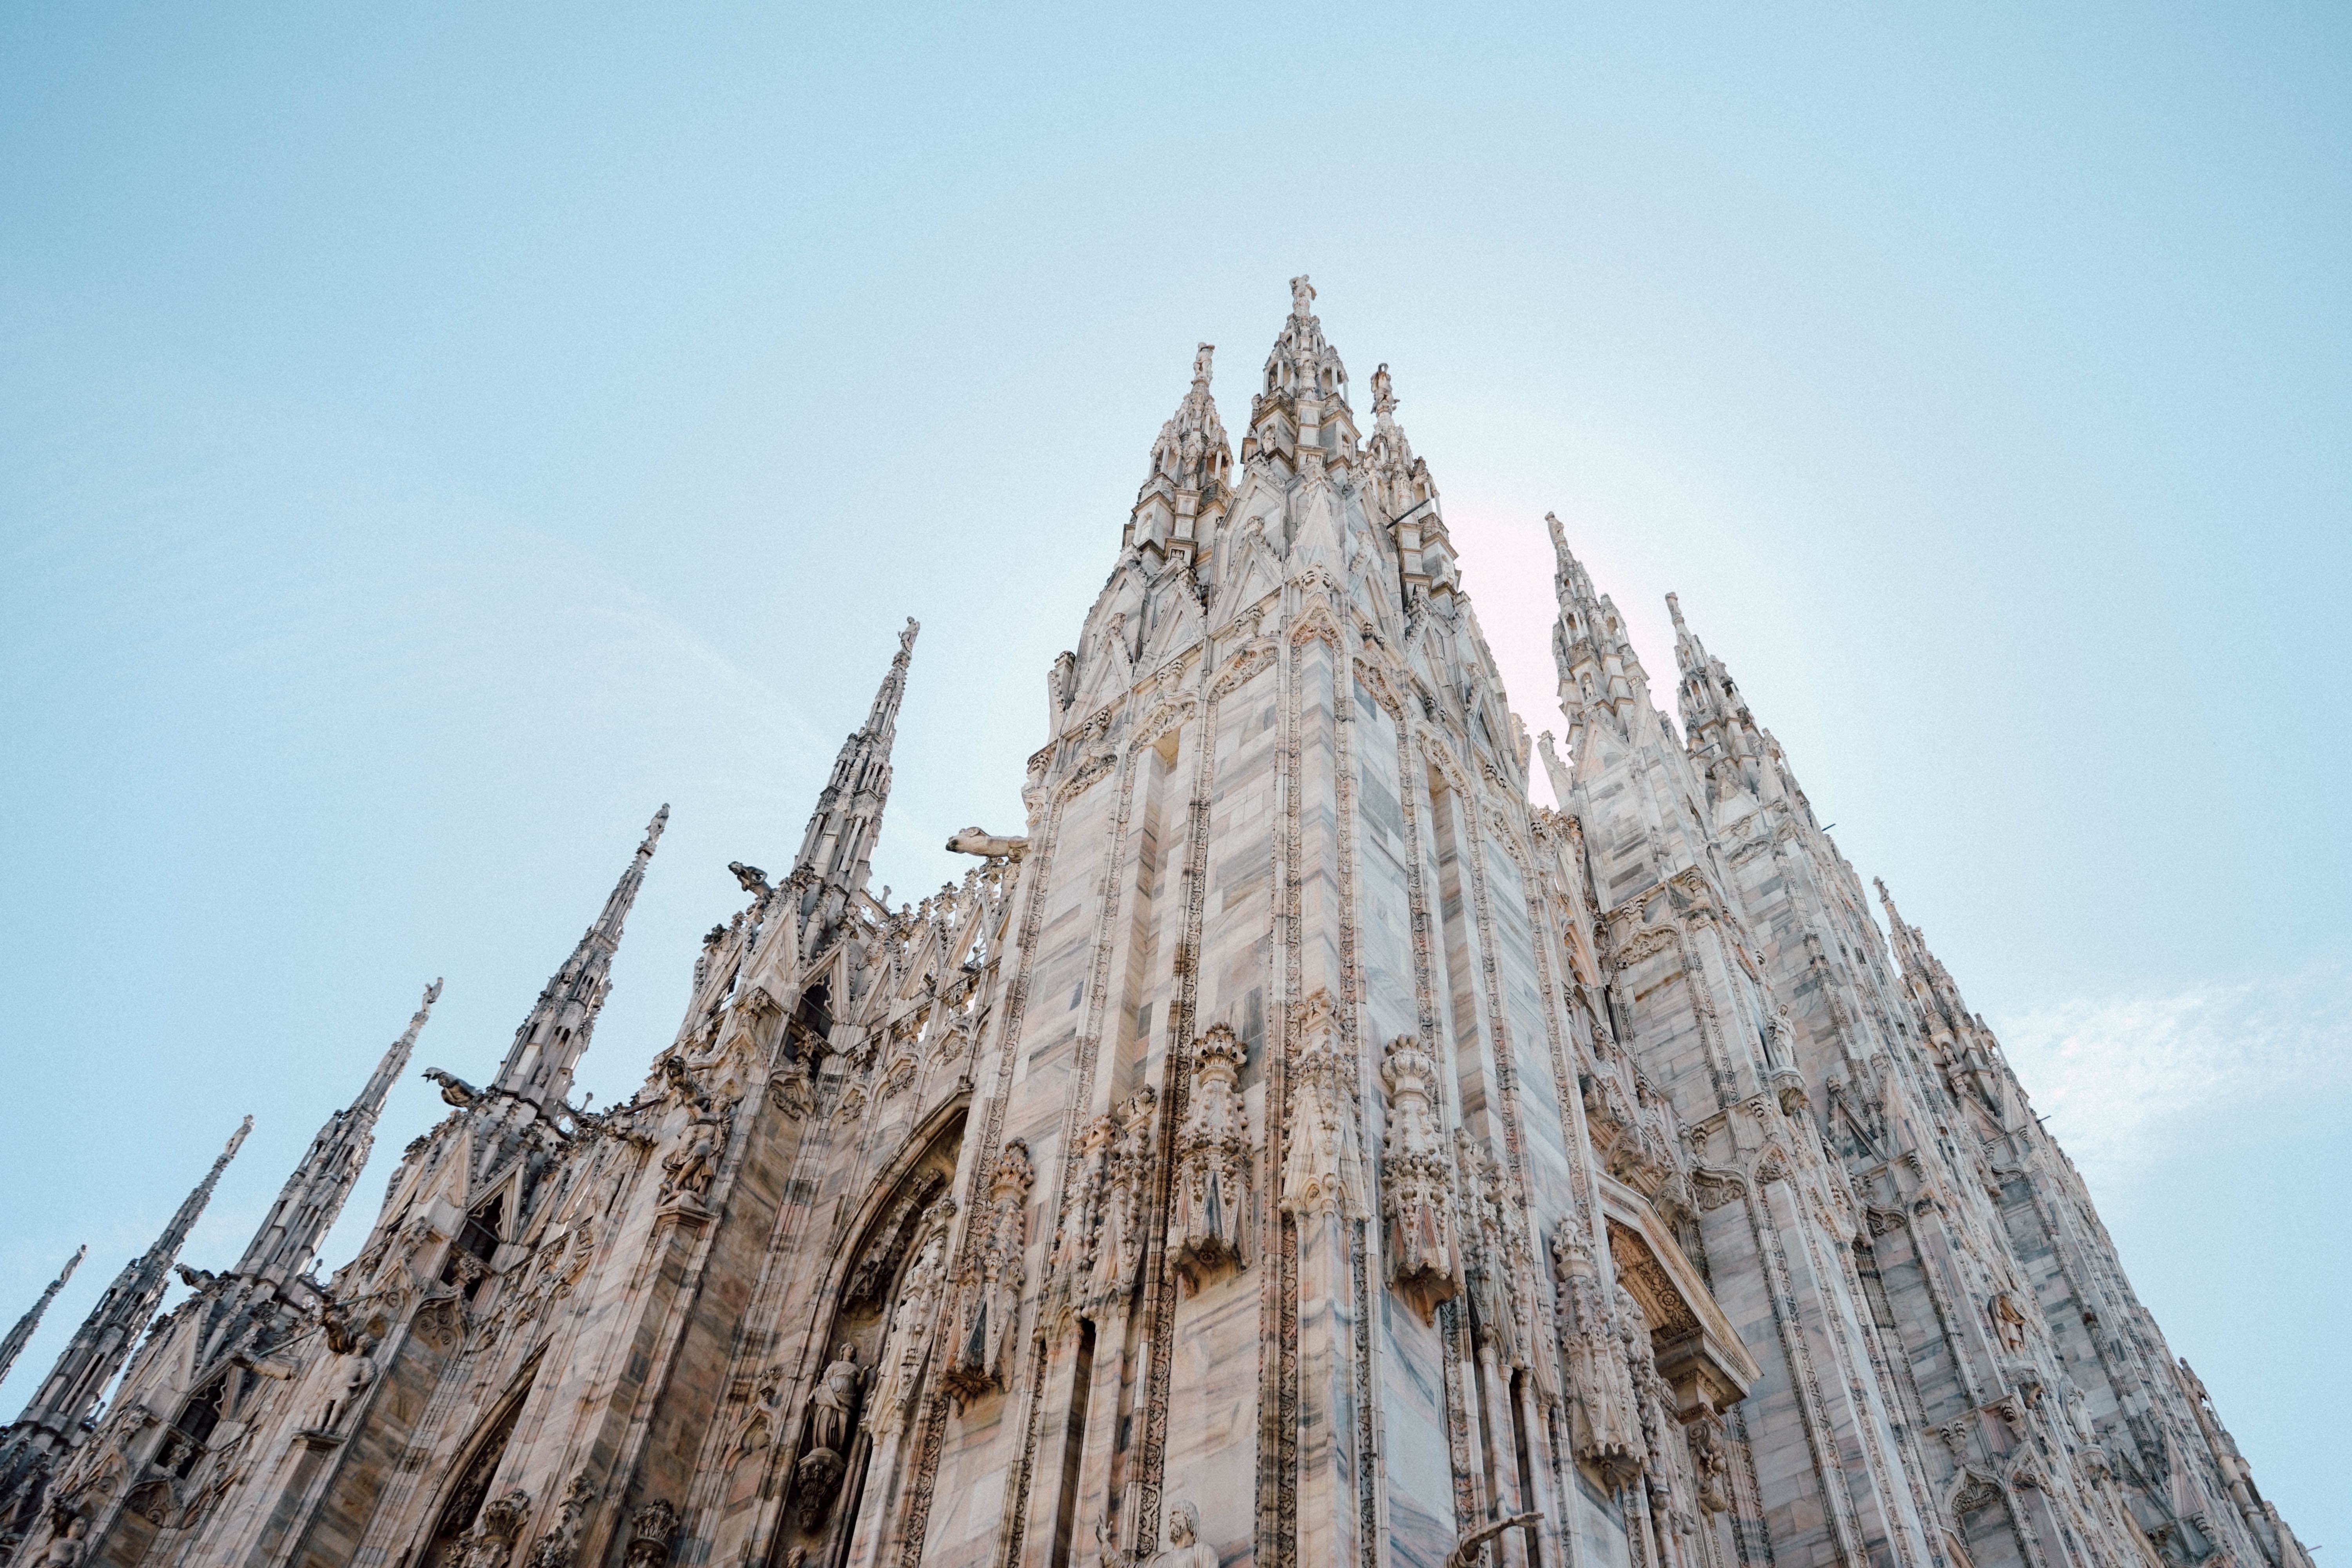
architecture, sky, building, tower, landmark, church, cathedral, place of worship, temple, spire, wat